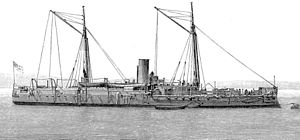
Hotspur (skib, 1871)
HMS Hotspur som den så ud omkring 1886, efter ombygningen.
HMS Hotspur som den så ud omkring 1886, efter ombygningen.
HMS Hotspur var et panserskib i Royal Navy, bygget specielt med henblik på vædring. Det havde ingen søsterskibe og tilbragte en stor del af sin tid i reserve. I 1897 blev det sendt til Bermuda som vagtskib, og i 1904 blev Hotspur solgt til ophugning. Navnet kan oversættes som "hedspore", altså en vild krabat, og spiller også på dets funktion som vædder. "Hotspur" var desuden tilnavnet for Sir Henry Percy, der populært blev omtalt som Sir Harry Hotspur. Hotspur var det tredje af foreløbigt fire skibe med dette navn i Royal Navy.